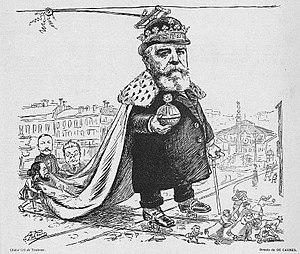
Firmin Pons, dit 'l'empereur Pons', en 1917 (propriétaire des tramways de Toulouse).
Firmin Pons, né à Auterive le 28 octobre 1847 et mort le 18 septembre 1920, est un entrepreneur français.
L'ancien tramway de Toulouse est un réseau de tramway urbain à traction hippomobile puis électrique, qui fonctionna entre 1862 et 1957, dans la ville française de Toulouse et dans ses environs.